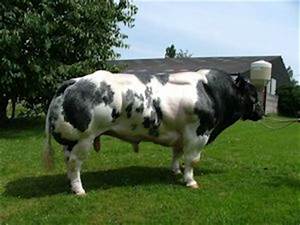
Label: mucca